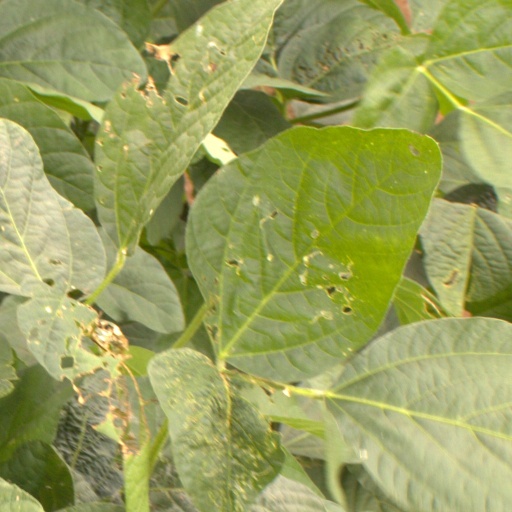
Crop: soybean